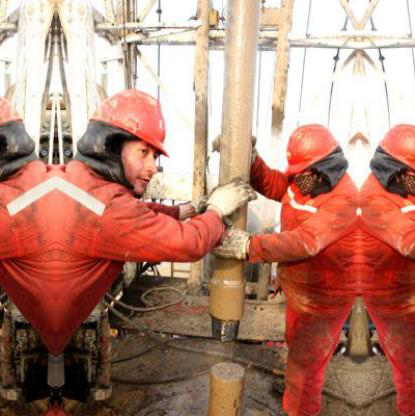
Objects in the image:
label: helmet
label: helmet
label: helmet
label: helmet